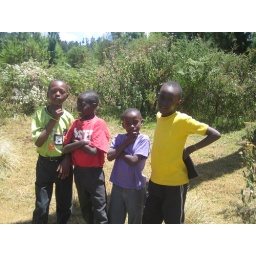
The four oldest boy on our hike/climb to the top of the mountain in the National Park.